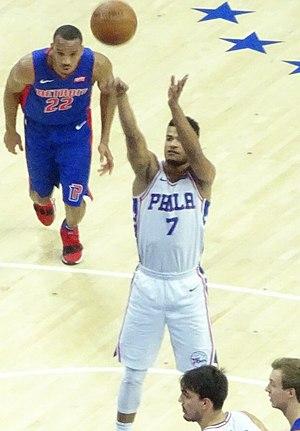
Timothé Luwawu-Cabarrot, ou Timothé Luwawu, est un joueur français de basket-ball né le 9 mai 1995 à Cannes. Il joue aux postes d'arrière et d'ailier.